Illustrationes Florae Novae Hollandiae

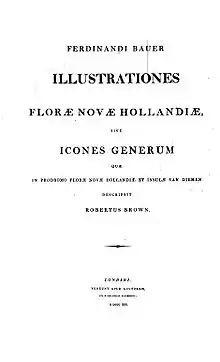
Frontispiece

Illustrationes florae Novae Hollandiae is an 1813 publication by the botanical illustrator Ferdinand Bauer.